1538

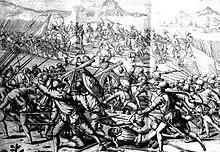
April 26: The Battle of Las Salinas is fought in Peru

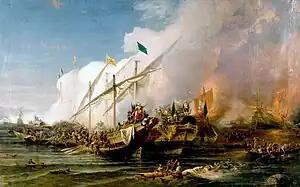
September 28: The Ottoman Empire defeats Europe's Holy League in the Battle of Preveza

Year 1538 (MDXXXVIII) was a common year starting on Tuesday of the Julian calendar.